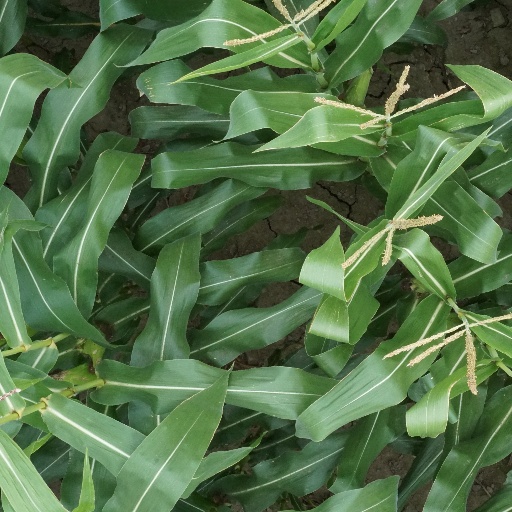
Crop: maize; corn